International Cloud Atlas

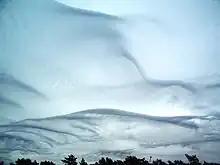
Asperitas over Tallinn, Estonia

The 2017 edition of the International Cloud Atlas has added 12 new cloud formations – one new species, five new supplemental features, one new accessory cloud type, and five new special clouds. The 2017 edition of the atlas is available online. Its additions comprised the following: